Two Weeks in Another Town

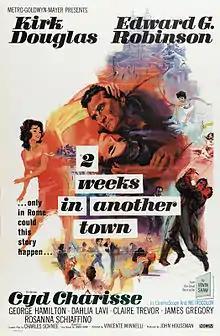
Theatrical release poster

Two Weeks in Another Town is a 1962 American drama film directed by Vincente Minnelli and starring Kirk Douglas and Edward G. Robinson. The supporting players include Cyd Charisse, Claire Trevor, Daliah Lavi, George Hamilton, and Rosanna Schiaffino. The film was based on a 1960 novel by Irwin Shaw and depicts the shooting of a romantic costume drama in Rome by a team of decadent Hollywood stars during the Hollywood on the Tiber era. The picture contains several references to "The Bad and the Beautiful," a previous successful MGM movie directed by Minnelli and produced by John Houseman a decade earlier, also with a screenplay by Charles Schnee, music by David Raksin, and starring Kirk Douglas as the lead character.